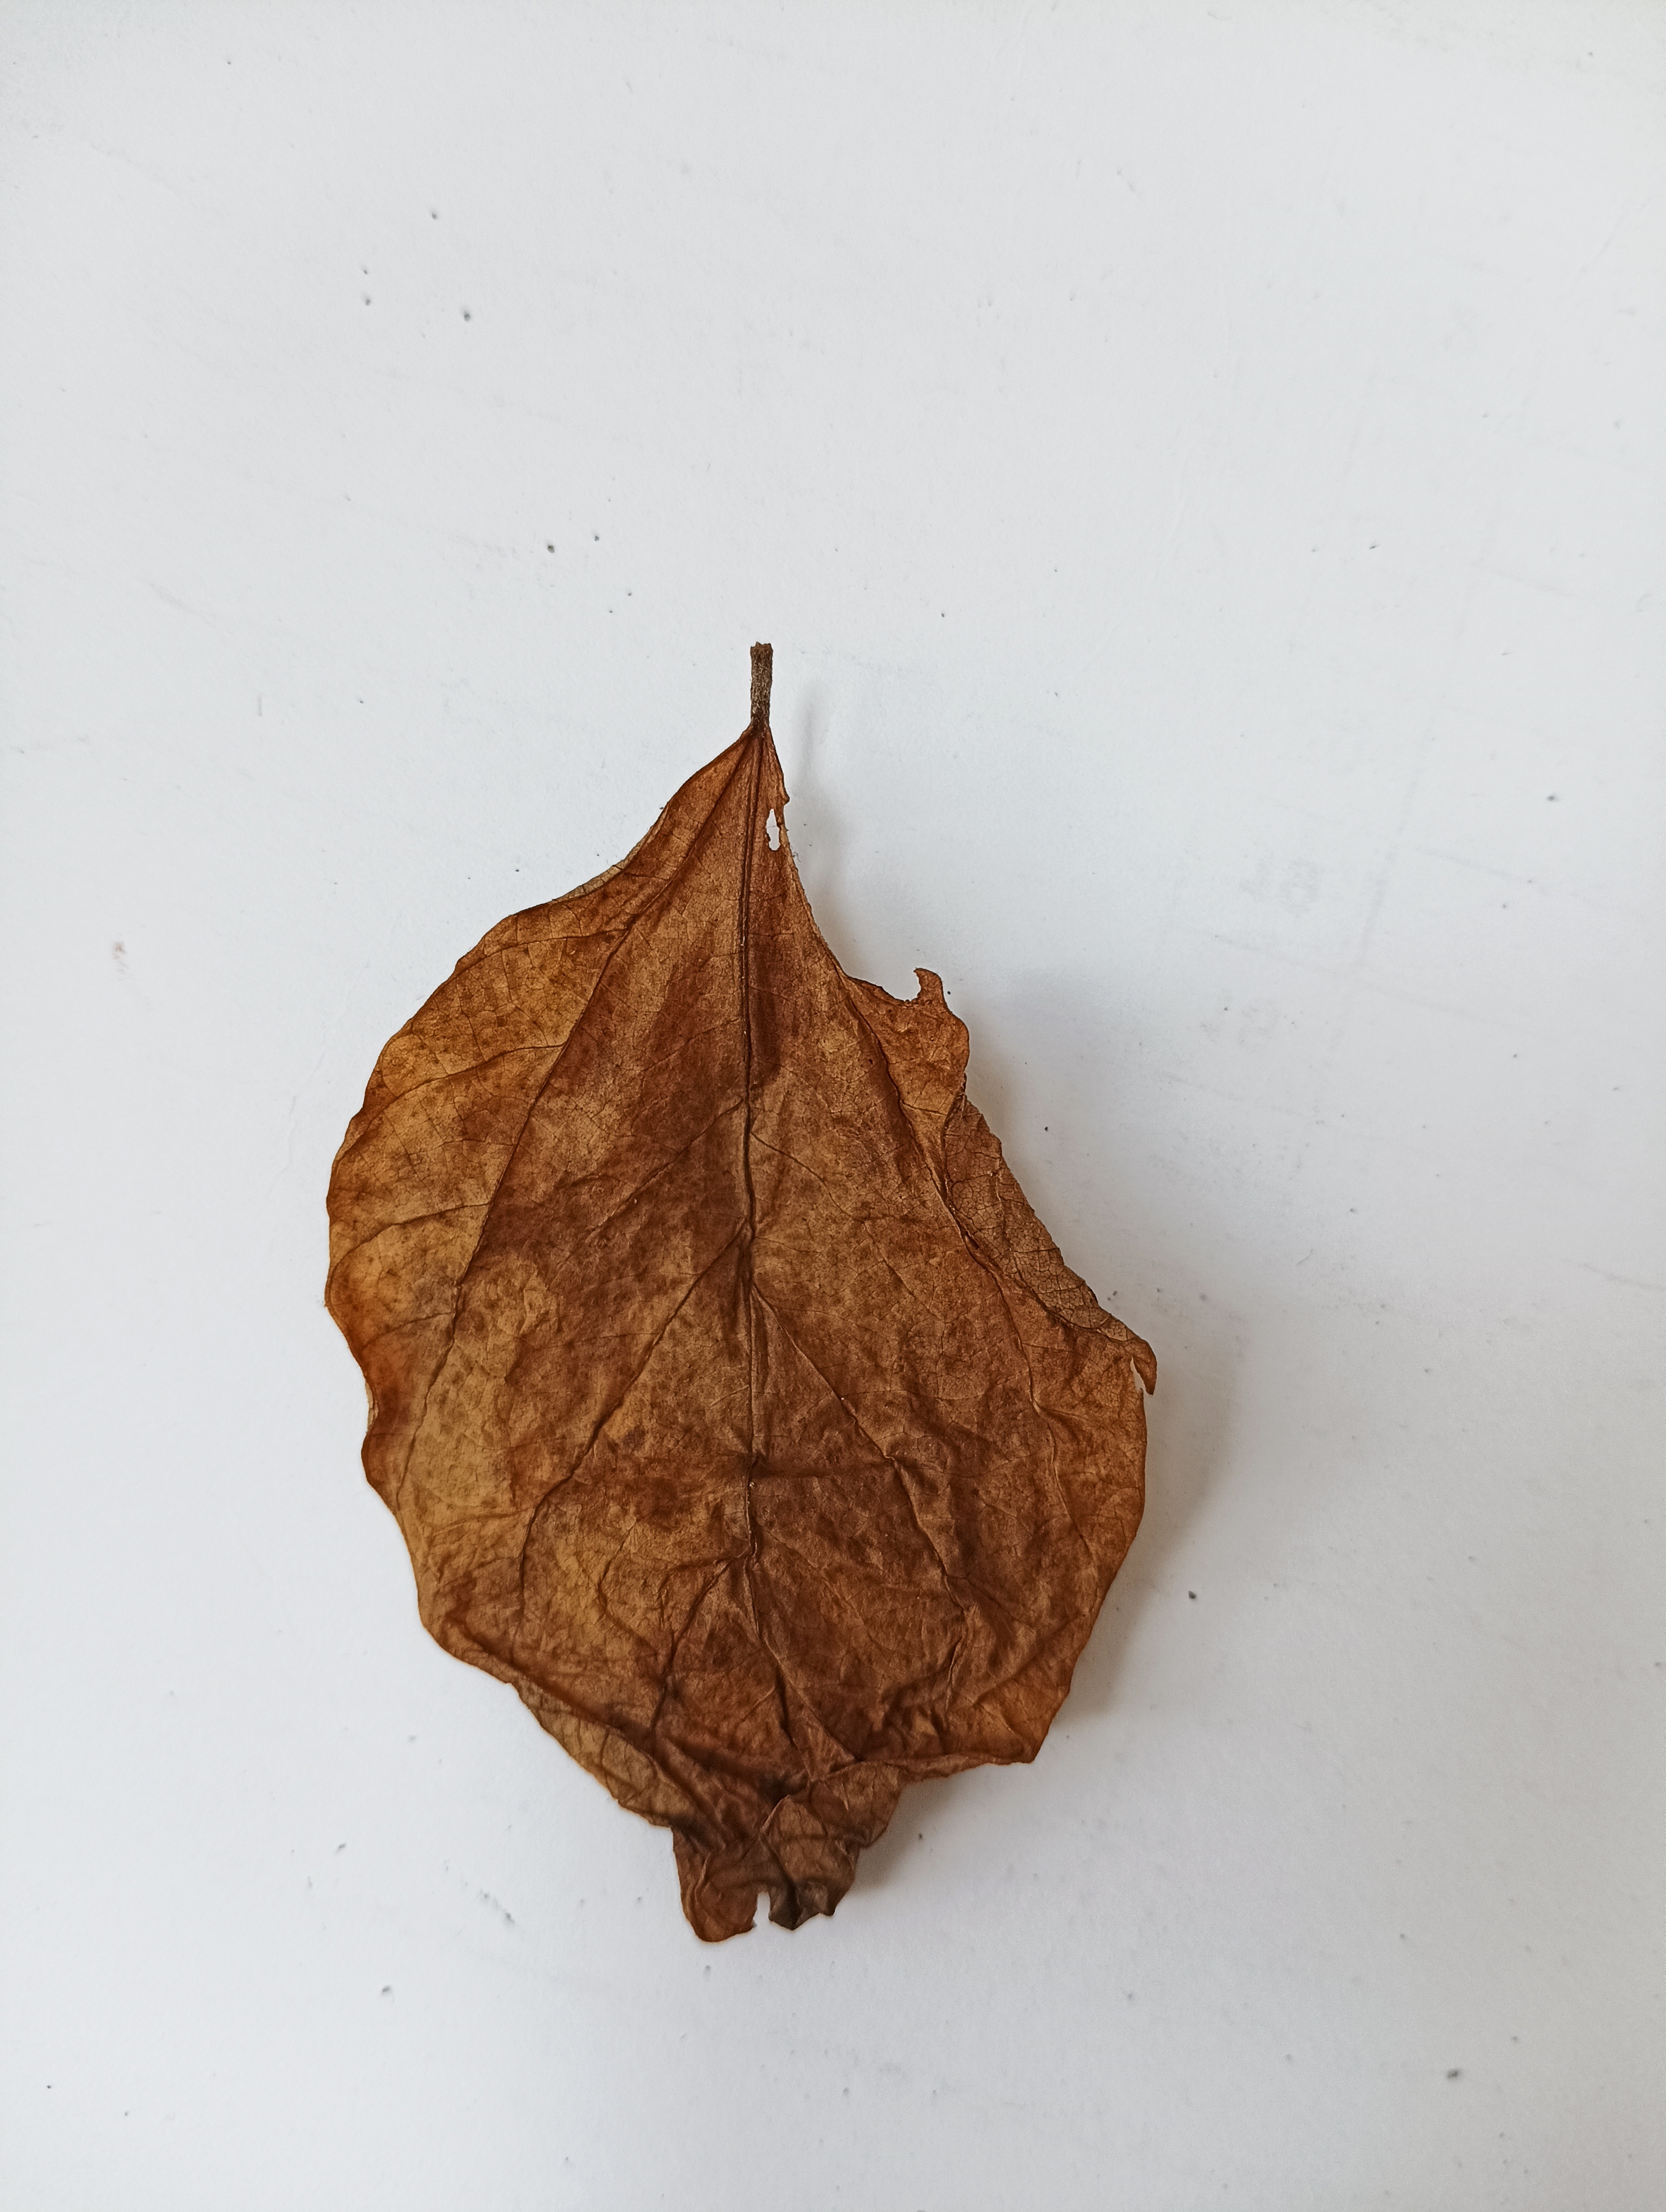
Label: Dry_leaf